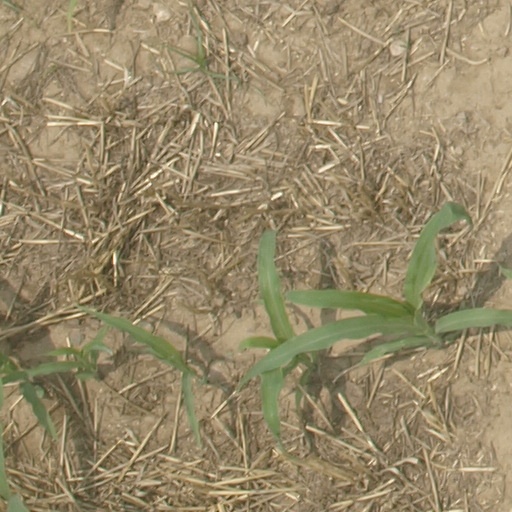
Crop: maize; corn